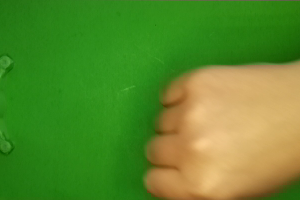
Label: rock